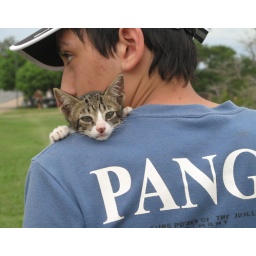
Cute kitty with his/her master near the beach in Colonia del Sacramento.